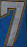
Number: 7